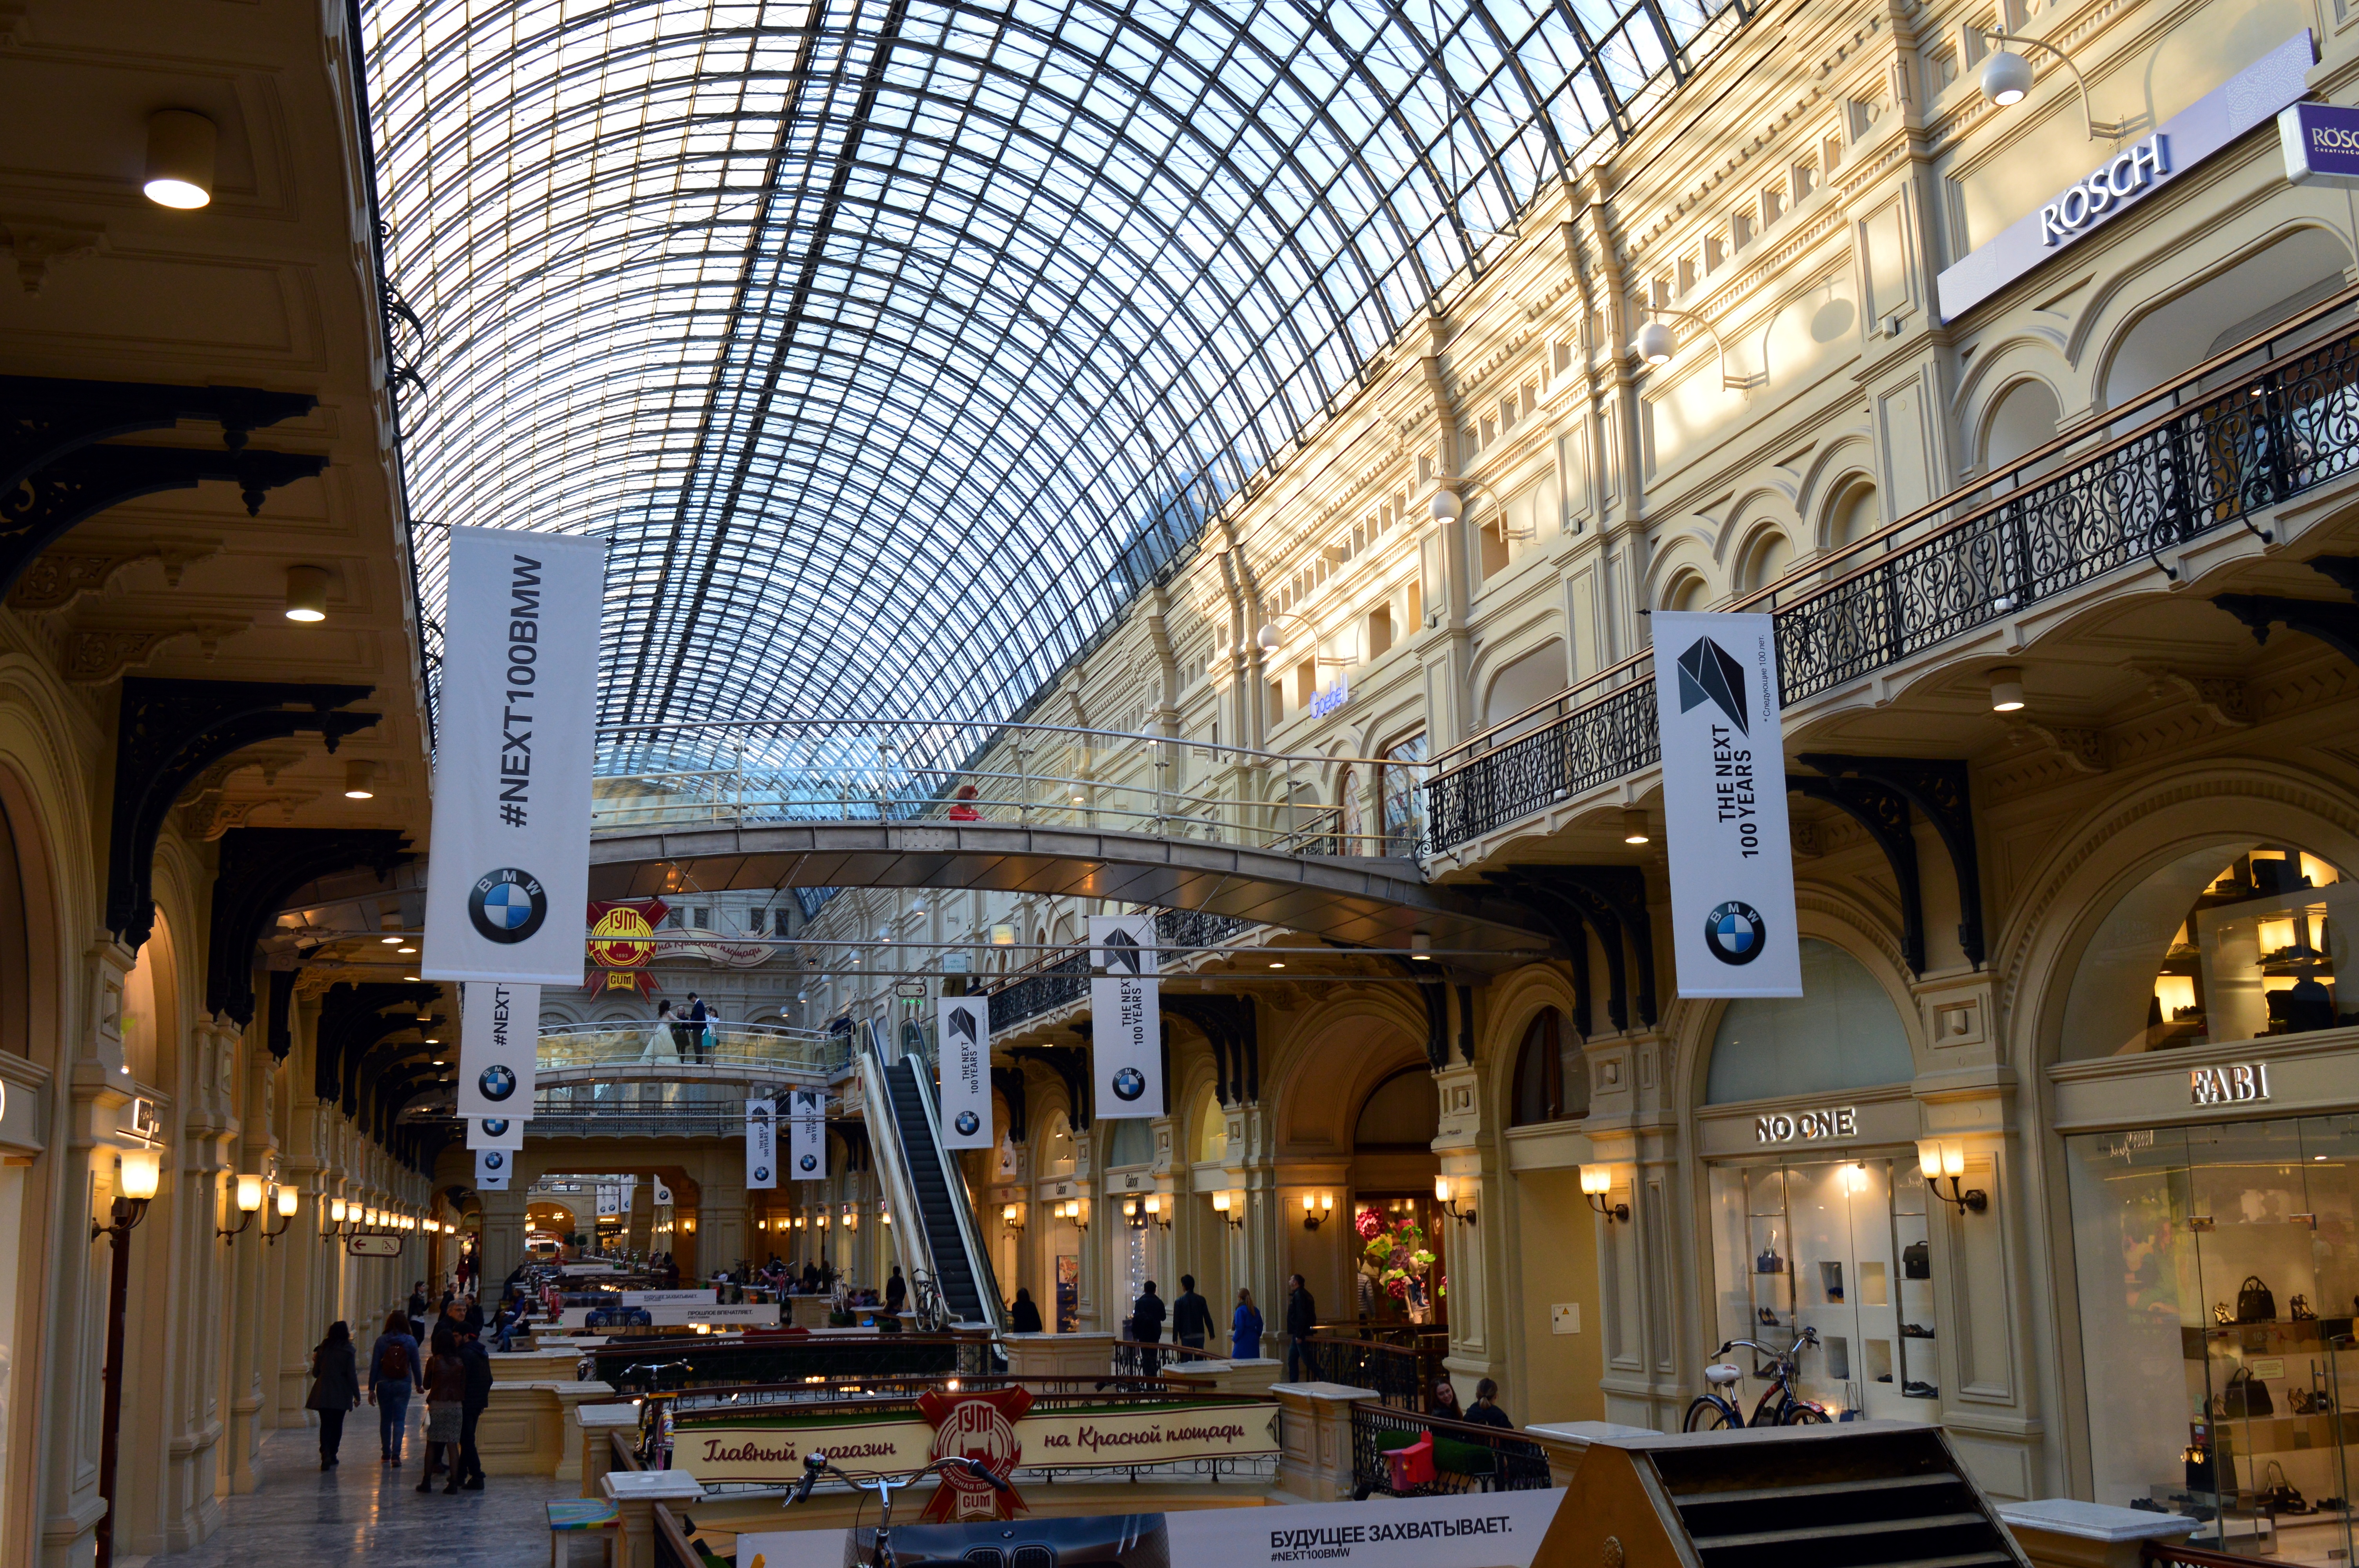
architecture, roof, building, shop, plaza, shopping, tourism, decor, general store, empire, gum, luxury, pavilion, gallery, moscow, arcade, russia, lobby, stucco, retail, the soviet union, the ussr, within, department store, the fa ade of the, sights, red square, shopping mall, glazing